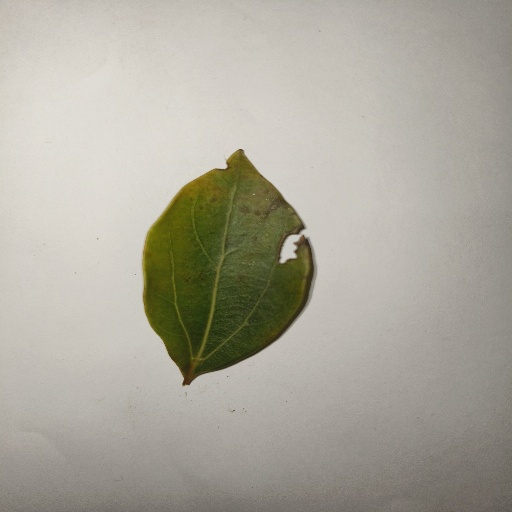
Species: Camphor
Leaf condition: Shot Hole